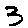
Label: 3